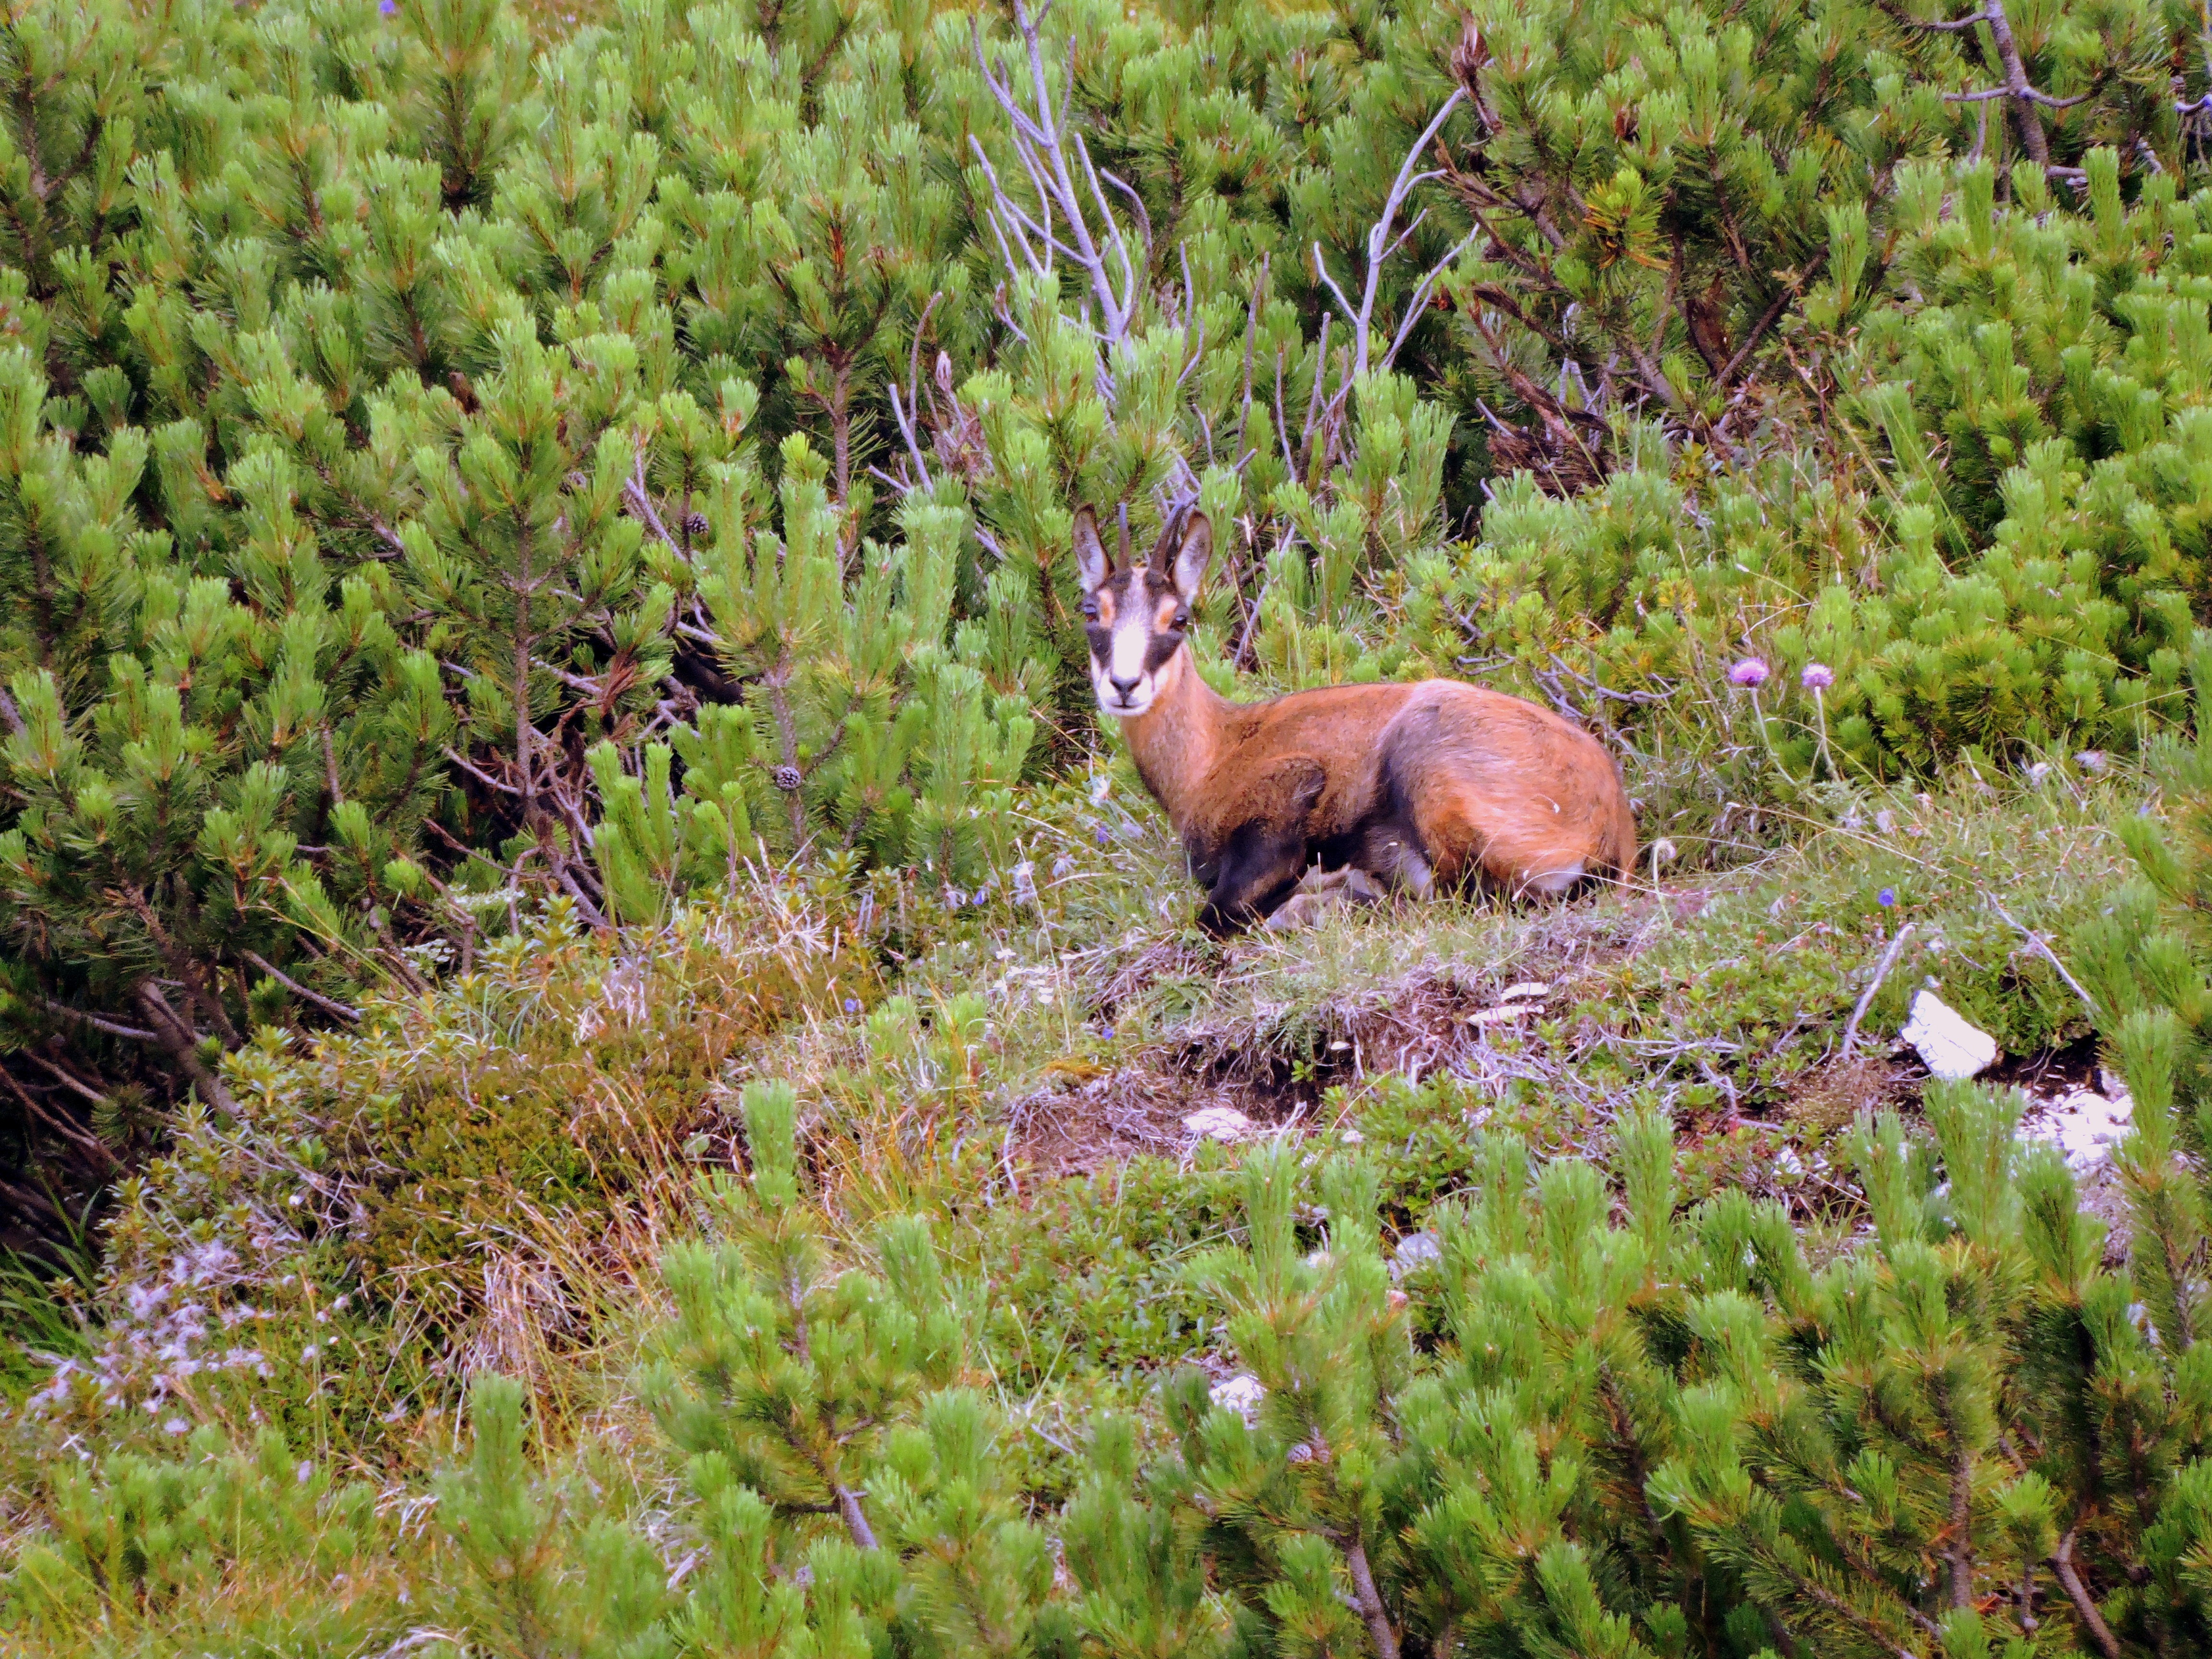
nature, wilderness, mountain, meadow, prairie, animal, wildlife, wild, deer, green, grazing, mammal, fauna, woodland, ecosystem, elk, chamois, white tailed deer